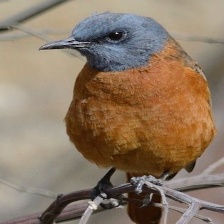
Species: CAPE ROCK THRUSH
Scientific name: MONTICOLA RUPESTRIS